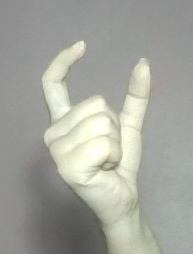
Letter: nun